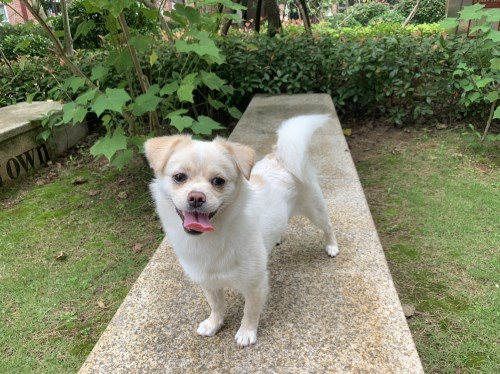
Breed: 1936-n000005-Pomeranian